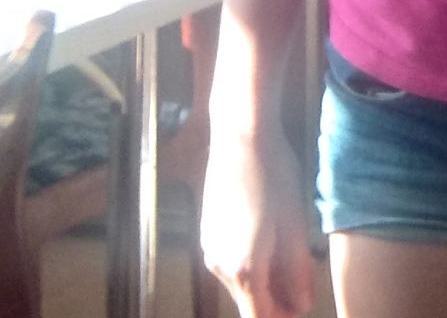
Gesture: no_gesture